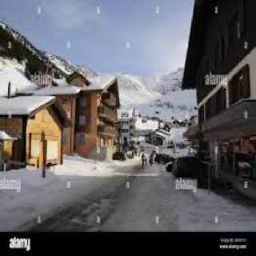
malbun ski resort lichtenstein